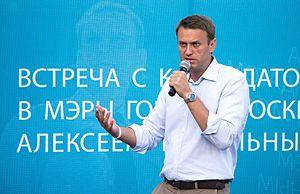
La censure en fédération de Russie est le contrôle des institutions de l'État et de la société civile russe sur le contenu et la diffusion de l'information, des documents imprimés, des œuvres musicales et scéniques, des œuvres d'art, des œuvres cinématographiques et photographiques, des transmissions par radio ou télévision, des sites web et portails, dans certains cas de la correspondance privée, dans le but de limiter ou d'empêcher la diffusion d'idées et d'informations dont les organes du pouvoir, ou l'opinion publique, estiment qu'ils représentent un danger.